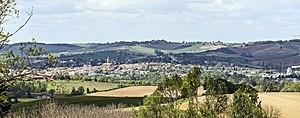
Beaumont-de-Lomagne est une commune française située dans le département de Tarn-et-Garonne, en région Occitanie.